Sneinton

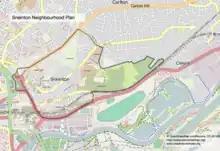
Boundaries of Sneinton

Sneinton was officially incorporated into the borough of Nottingham in 1877. It now lies within the unitary authority of Nottingham, and so is governed by Nottingham City Council. Nottingham has been sending MPs to Westminster since 1295; the constituency was split up in 1885 and Sneinton has been part of Nottingham East ever since. Within the Nottingham East constituency, Sneinton mostly lies within the Dales electoral ward, though the Sneinton Elements estate is included in the St. Anns ward instead.